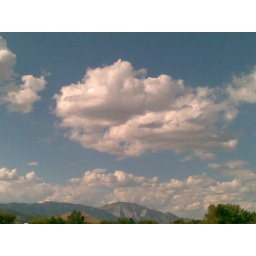
clouds over slide mountain